Battle of Donbas (2022)

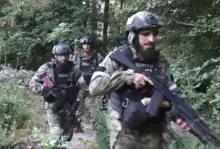
Chechen Kadyrovite troops in the Donbas, July 2022

By 15 May, the Institute for the Study of War assessed that Russian military command had likely abandoned its "more ambitious" goal of seizing the Donetsk Oblast through a large encirclement, predicting that the battle of Sievierodonetsk and the capture of Luhansk Oblast would be prioritized going forward.